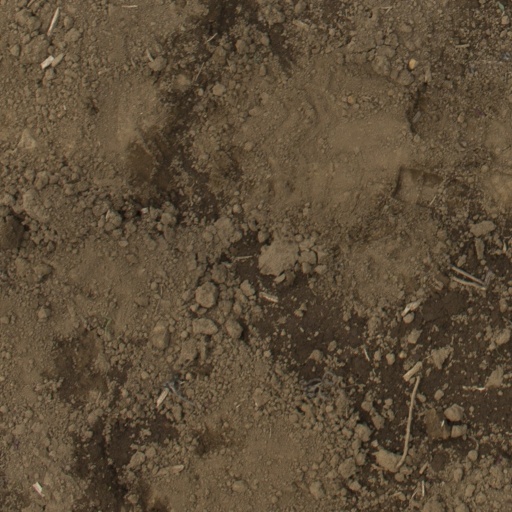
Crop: Jerusalem artichoke